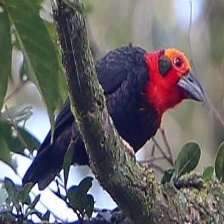
Species: BORNEAN BRISTLEHEAD
Scientific name: PITYRIASIS GYMNOCEPHALA